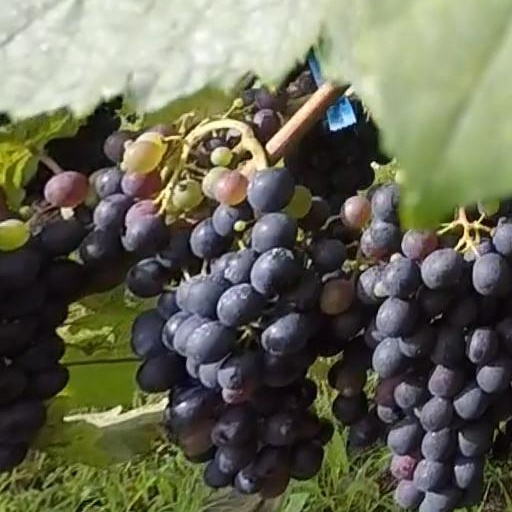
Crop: grape